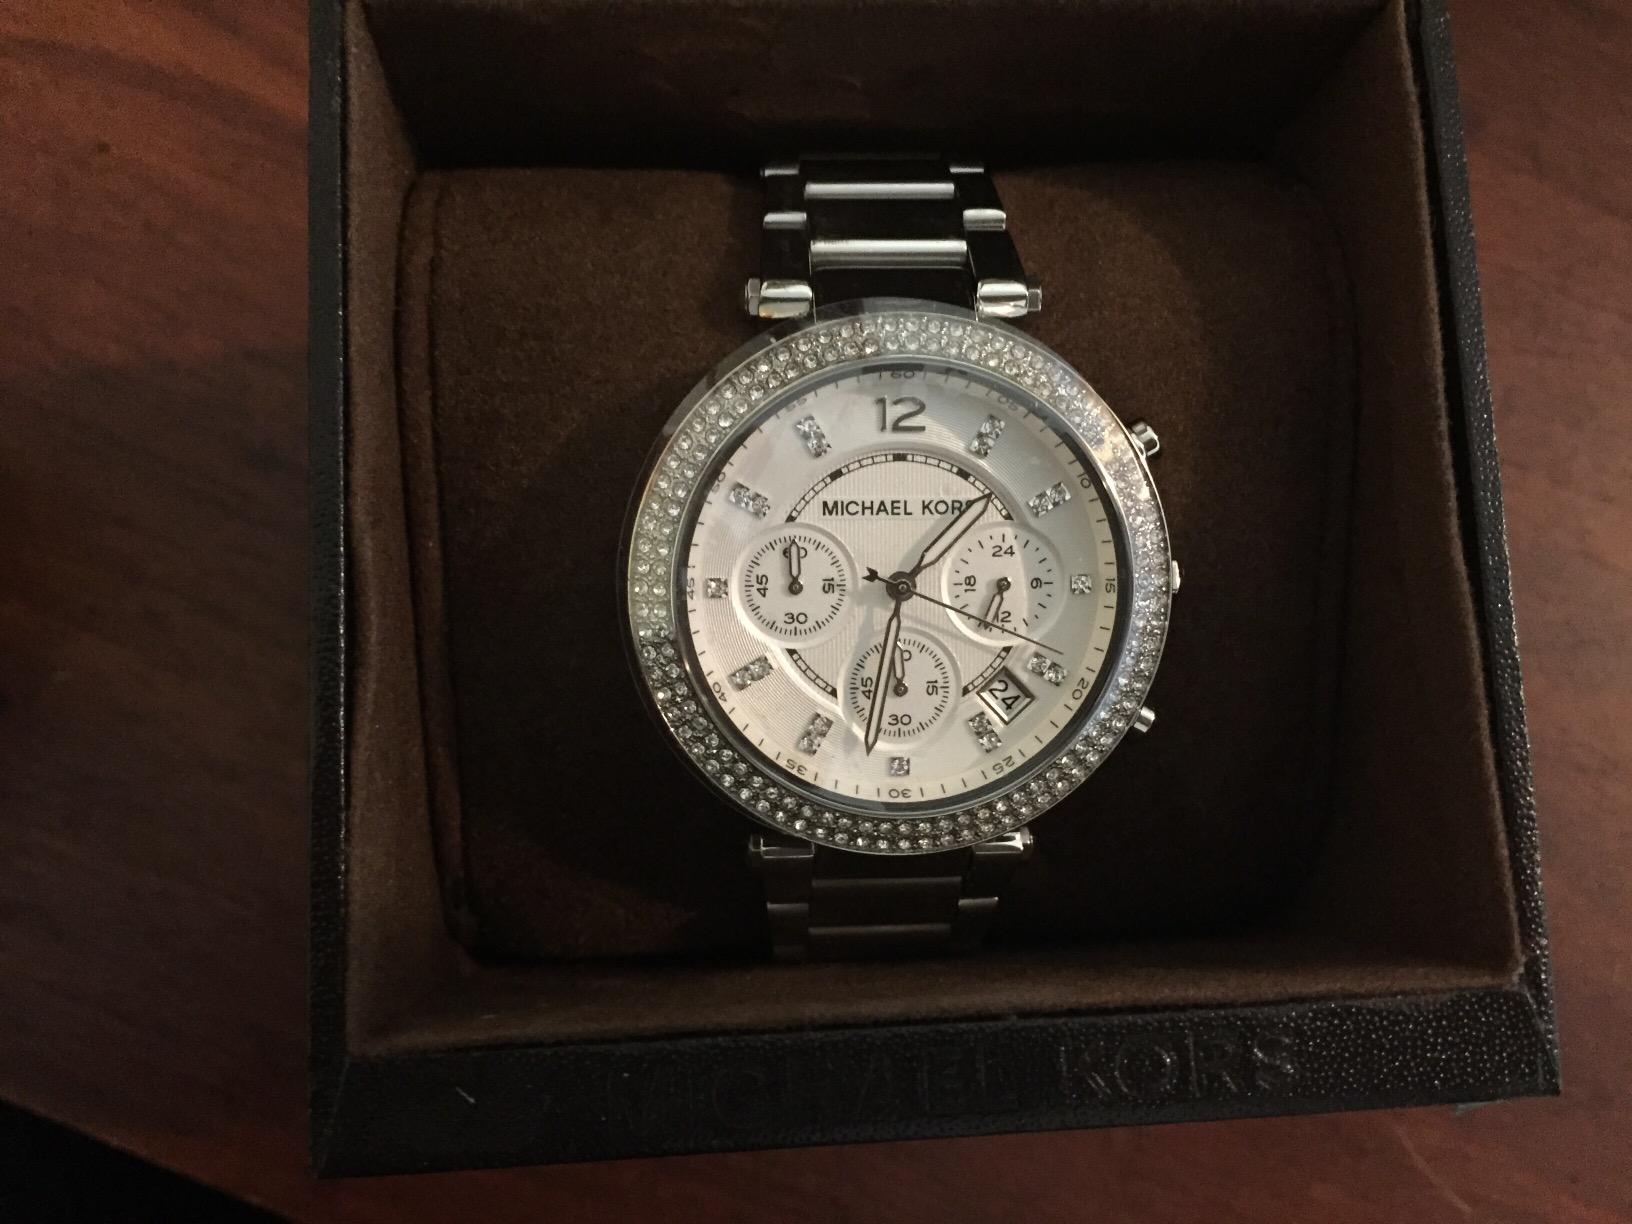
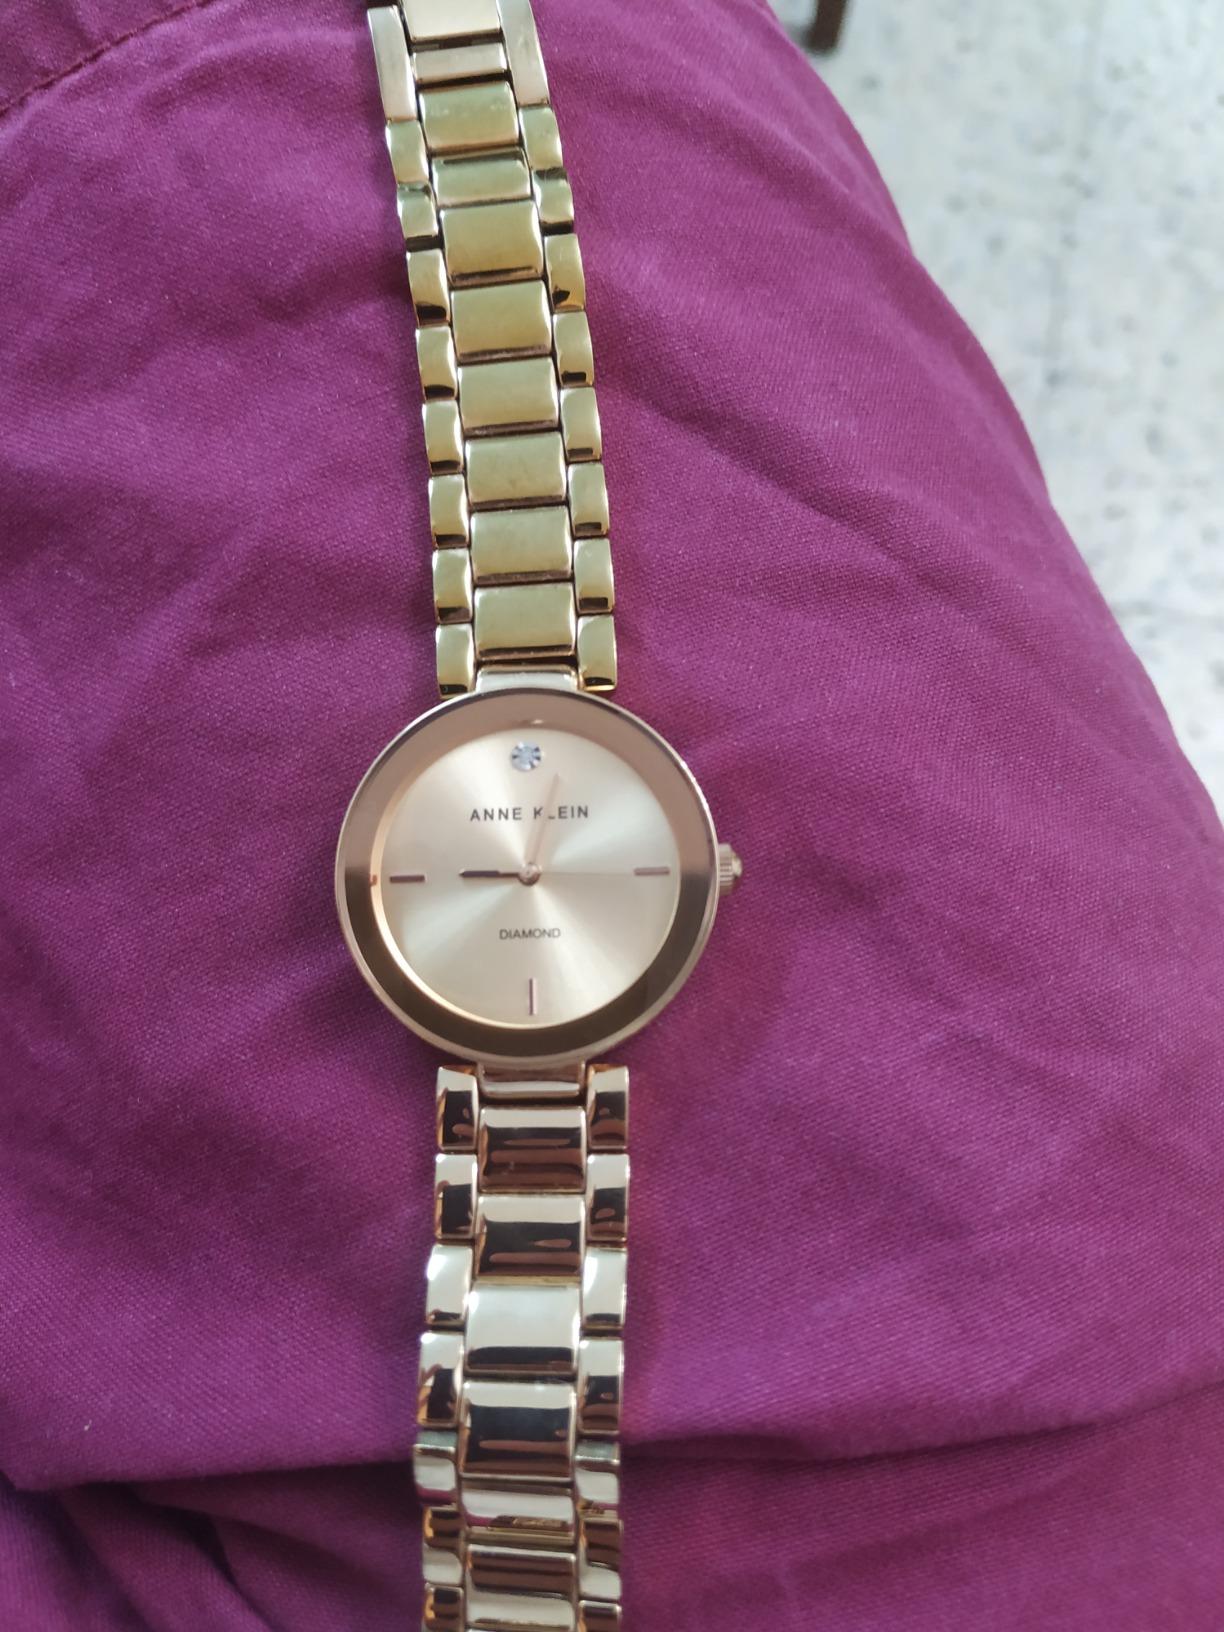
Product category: accessories_watch
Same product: no